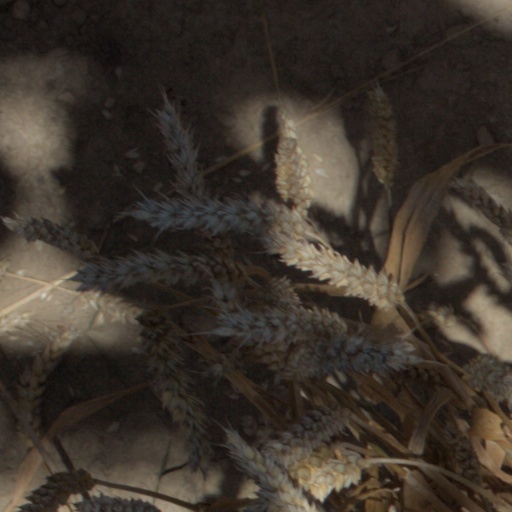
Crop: wheat